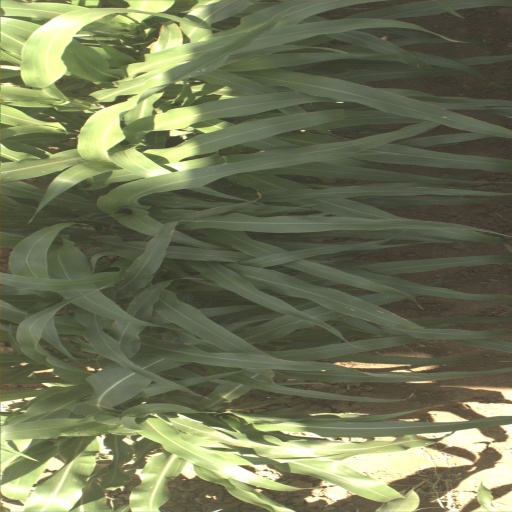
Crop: sorghum